Mother (1999 film)

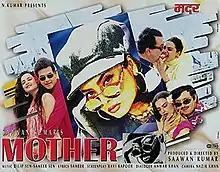
Lobby card

Mother is a 1999 Indian comedy film, produced and directed by Saawan Kumar under his Saawan Kumar production banner. Starring Rekha in the title role, along with Jeetendra, Randhir Kapoor, Rakesh Roshan in the pivotal roles and music composed by Dilip Sen-Samir Sen. The film is based on the American film "Buona Sera, Mrs. Campbell". This film marked the debut of Sanober Kabir.